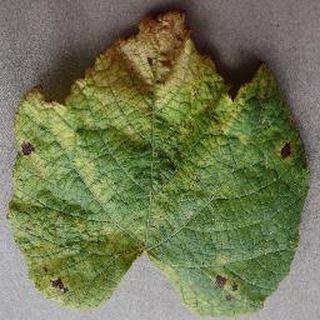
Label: grape_leaf_blight